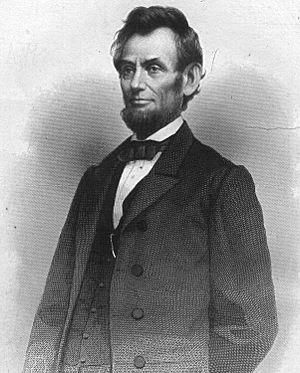
Le Parti républicain est l'un des deux grands partis politiques américains contemporains. Il est fondé le 28 février 1854 par des dissidents nordistes du Parti whig et du Parti démocrate, opposés au Kansas-Nebraska Act et à l'expansion de l'esclavage mais aussi aux revendications souverainistes de plusieurs États du Sud. Élu en 1860, Abraham Lincoln a été le premier président républicain.
The Greatest American est un vote public des téléspectateurs basées sur le modèle britannique du 100 Greatest Britons permettant aux citoyens des États-Unis de classer et déterminer les personnalités américaines les plus importantes de l'histoire du pays et de distinguer LA personnalité américaine la plus importante.